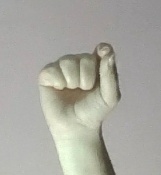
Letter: fa